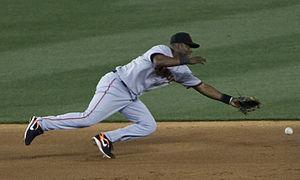
Edgar Enrique Rentería, né le 7 août 1975 à Barranquilla en Colombie, est un joueur colombien de baseball évoluant dans la Ligue majeure de baseball depuis 1996. Il est présentement agent libre.